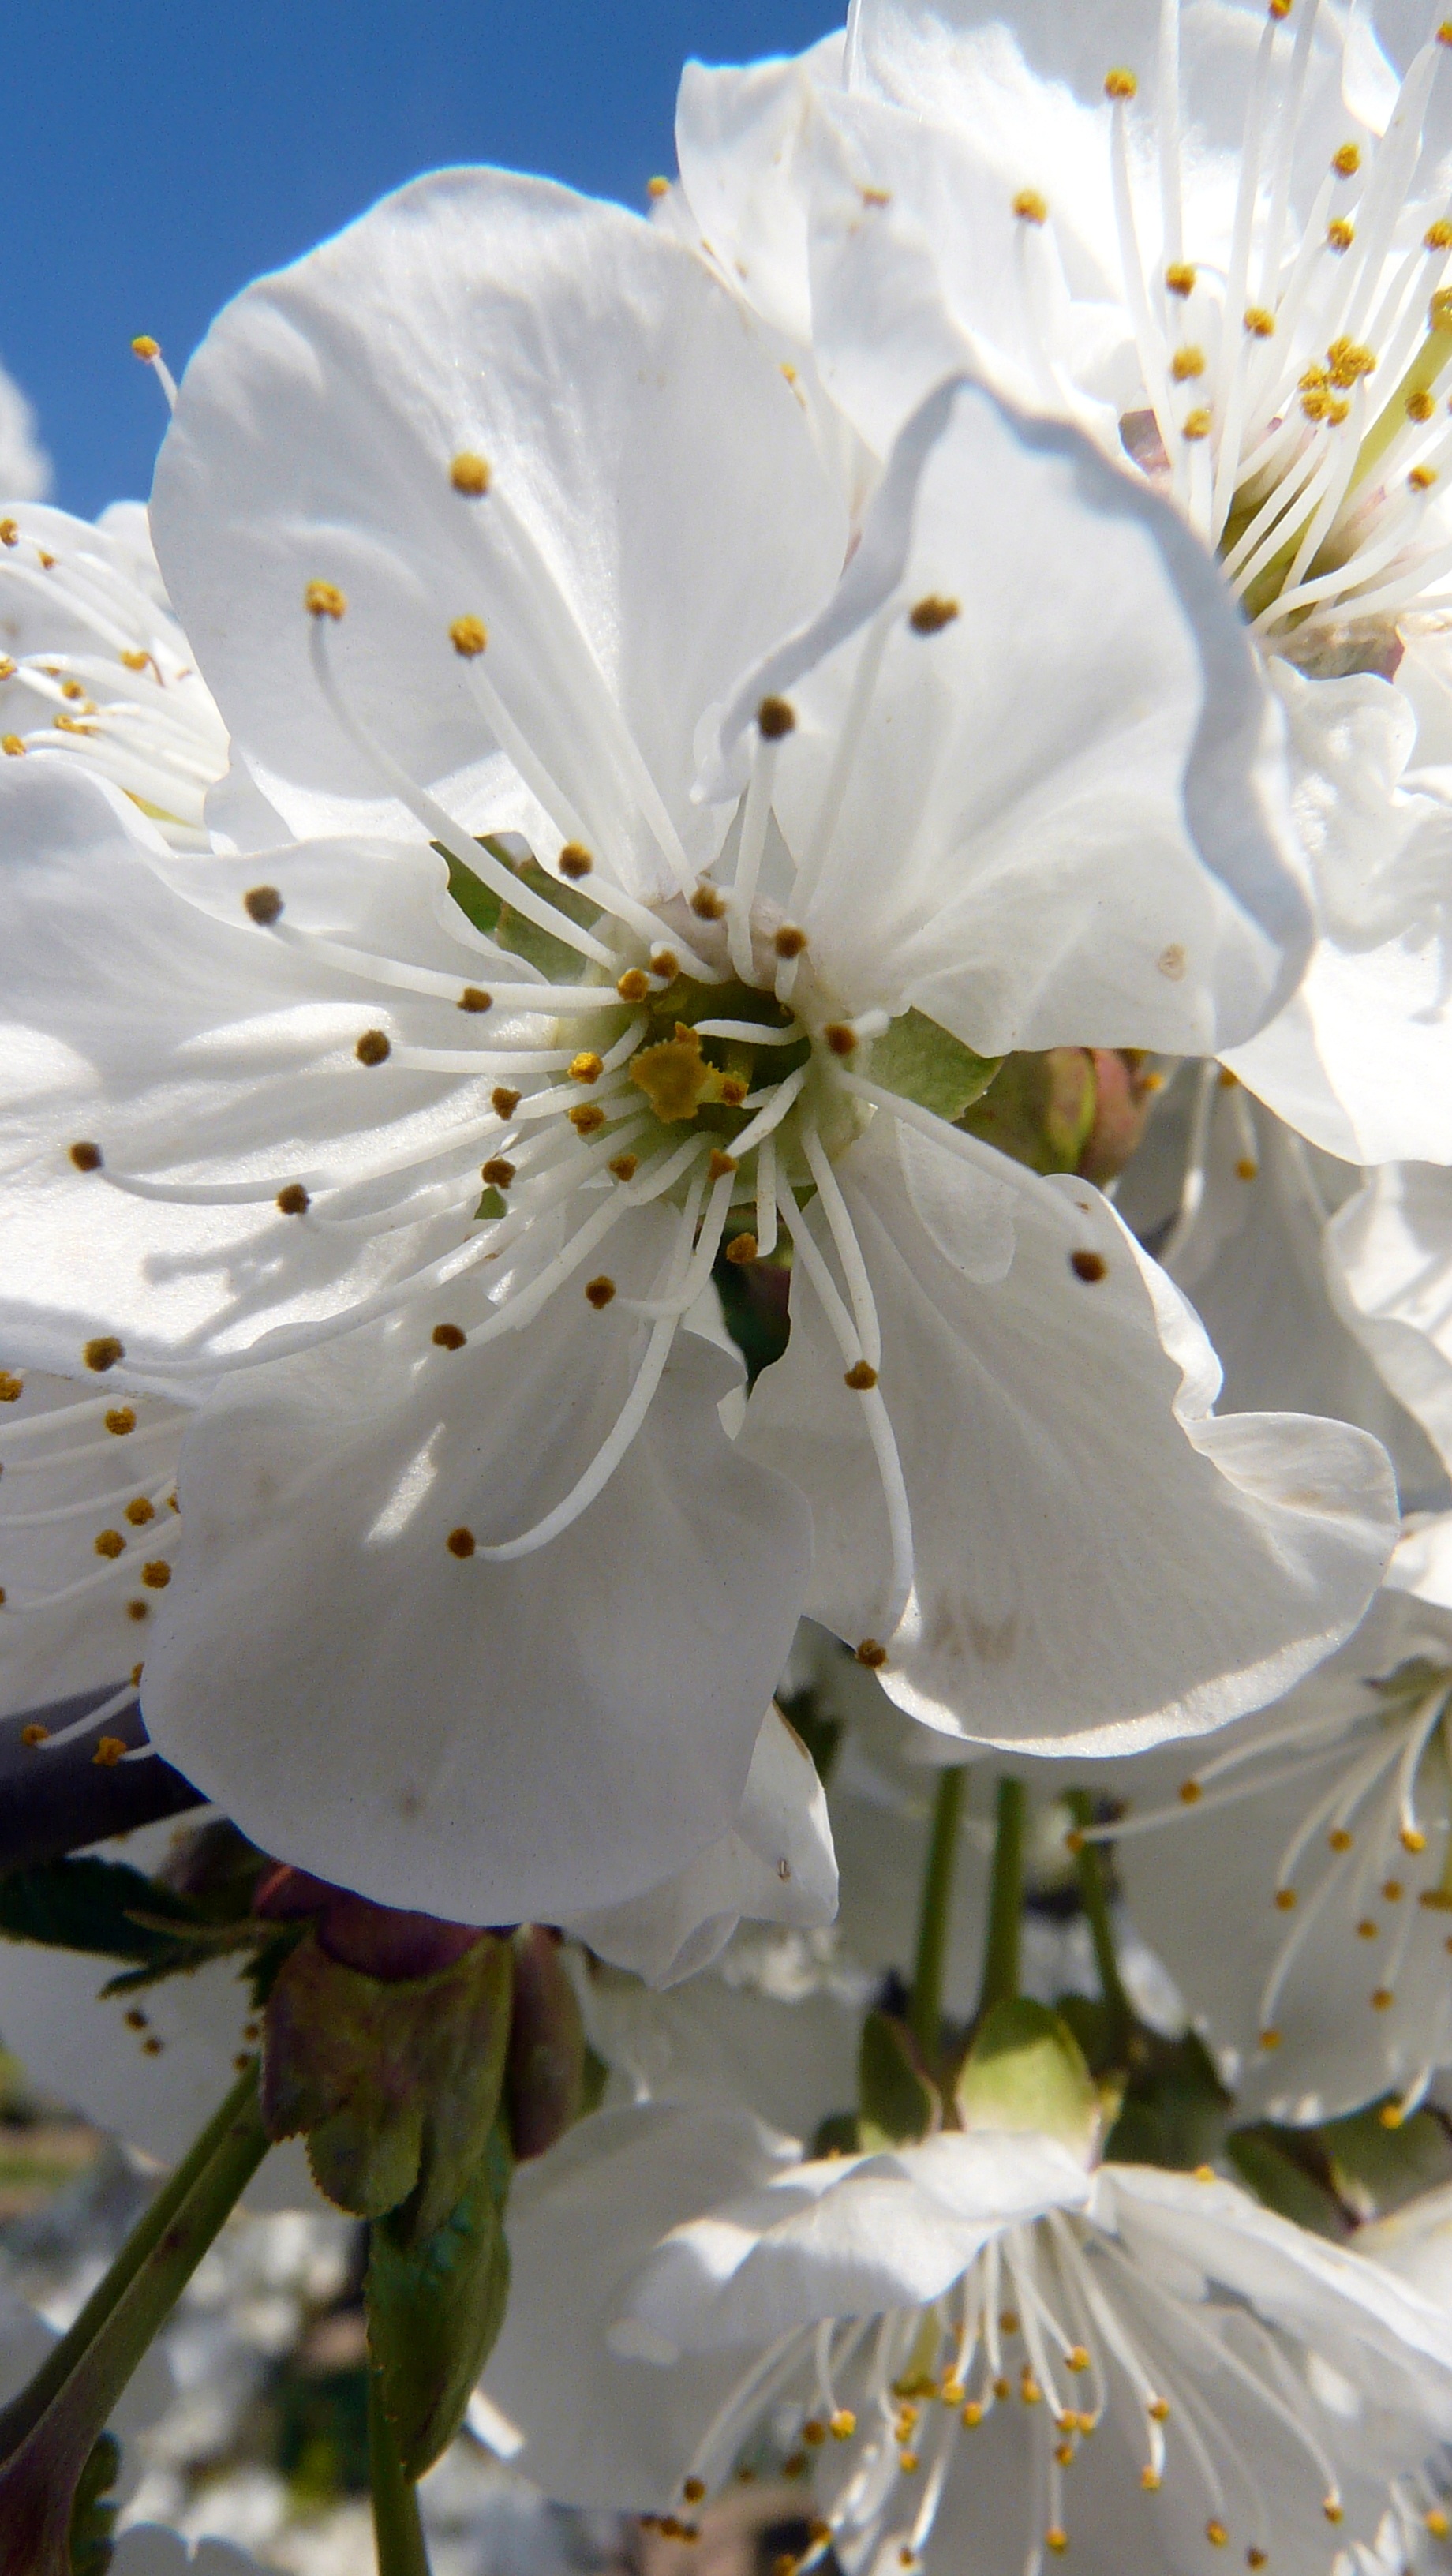
nature, branch, blossom, plant, white, flower, petal, bloom, food, spring, produce, flora, cherry blossom, shrub, cherry, macro photography, white blossom, flowering plant, land plant